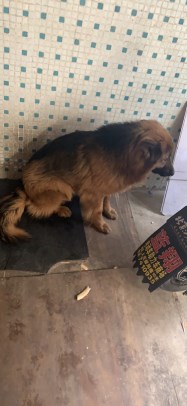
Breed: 3336-n000121-chinese_rural_dog